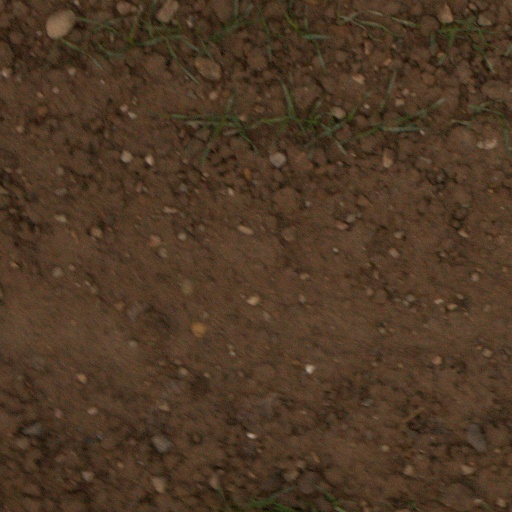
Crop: wheat